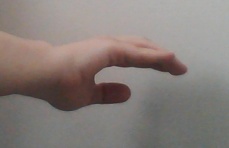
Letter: jeem